Creepozoids

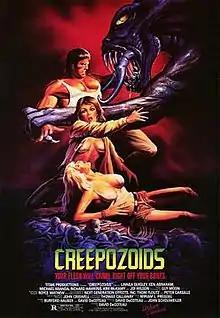
Theatrical release poster

Creepozoids is a 1987 American science fiction horror film directed by David DeCoteau, and starring Linnea Quigley, Ken Abraham, Michael Aranda, Richard S. Hawkins and Kim McKamy (also known as Ashlyn Gere). It was the first DeCoteau-directed film to be shot on 35 mm film.